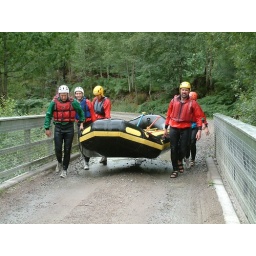
Walking our boat over the bridge